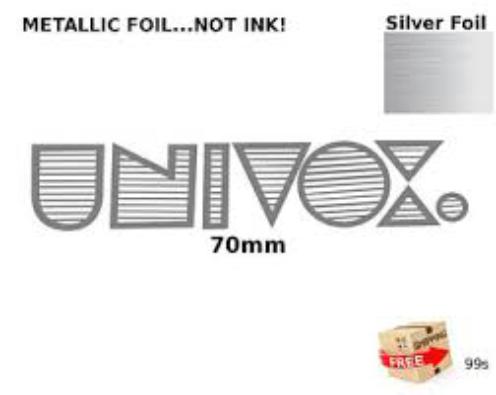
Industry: Electronic